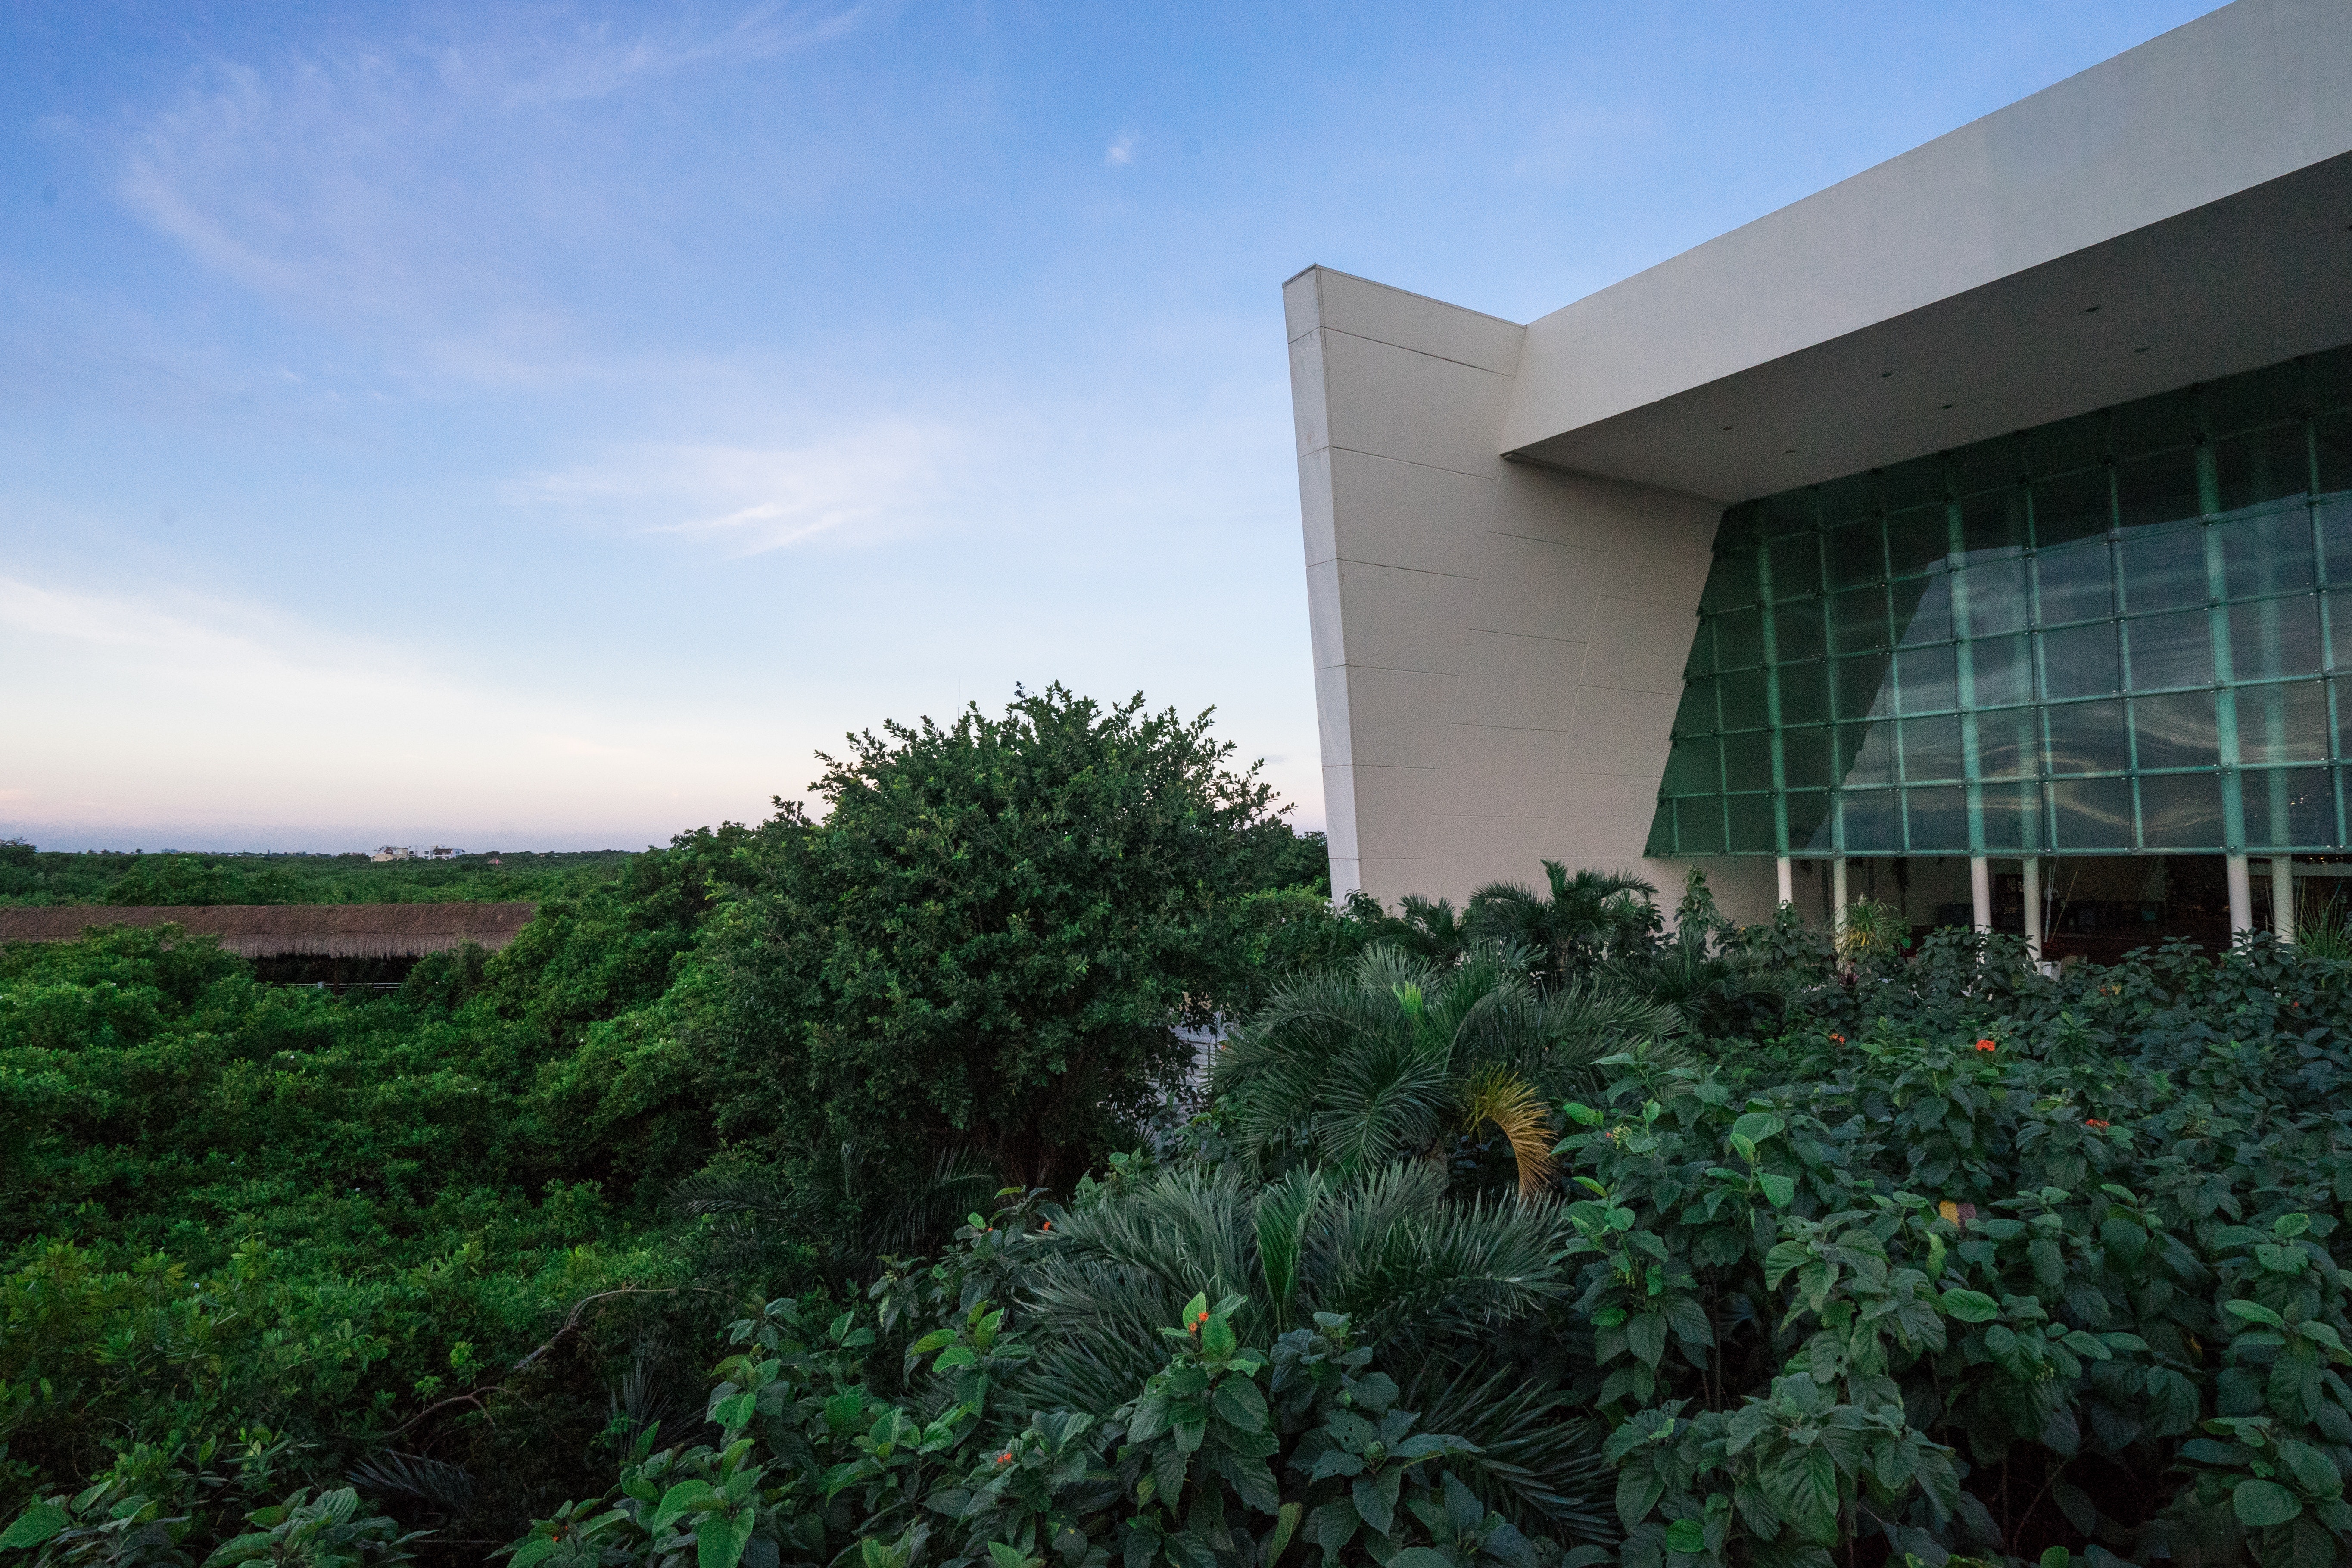
vegetation, property, architecture, sky, house, tree, land lot, real estate, building, grass, landscape, plant, shrub, home, facade